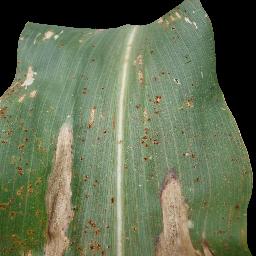
Label: Corn___Common_rust